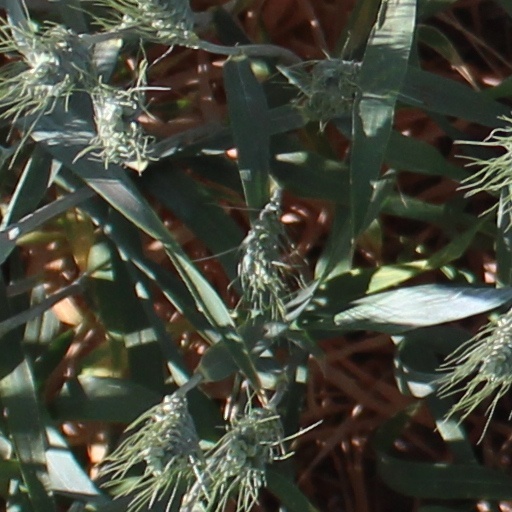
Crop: wheat